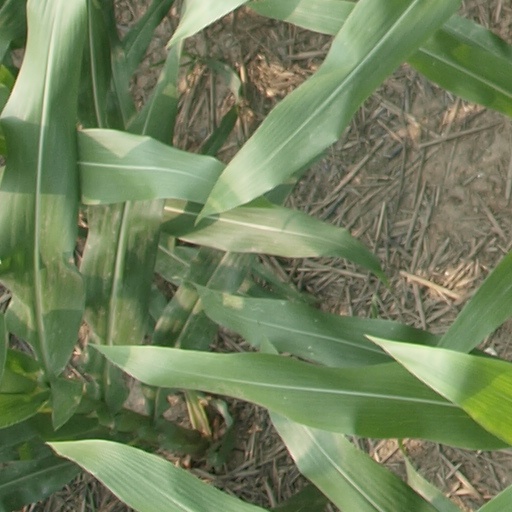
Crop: maize; corn